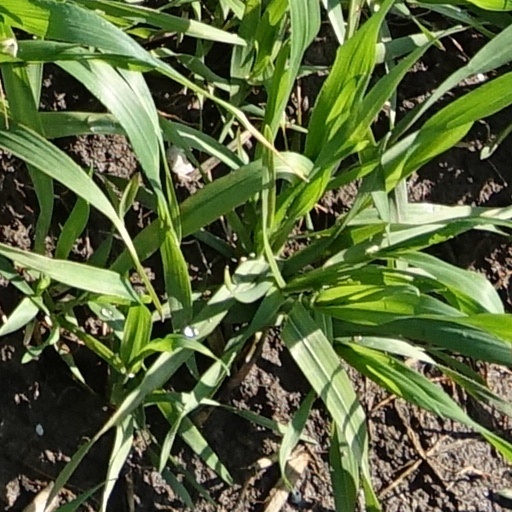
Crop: wheat